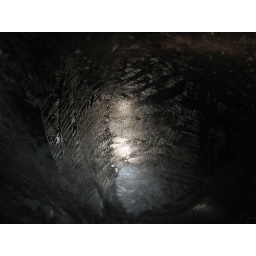
on the window in my office